On-call room

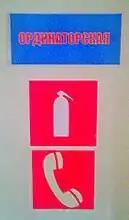

An on-call room, sometimes referred to as the doctors' mess, is a room in a hospital with either a couch or a bunkbed intended for staff to rest in while they are on call or due to be.